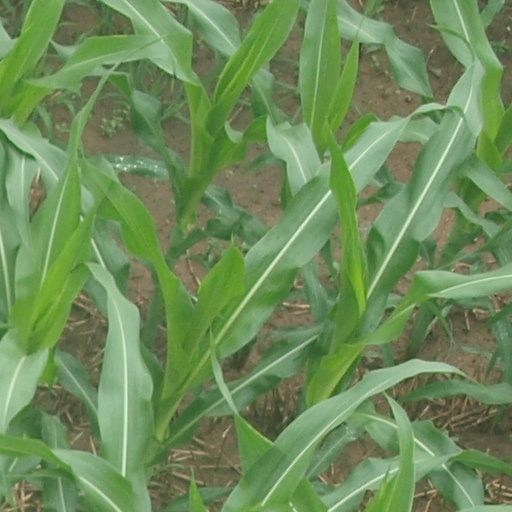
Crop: maize; corn